Boomslang

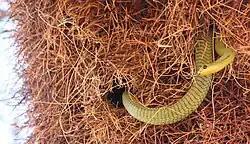
Raiding the communal nest of sociable weavers

The average adult boomslang is in total length (including tail). Some exceed . The eyes are exceptionally large, and the head has a characteristic egg-like shape. Colouration is highly variable. Males are light green with black or blue scale edges, but adult females may be brown demonstrating sexual dimorphism.